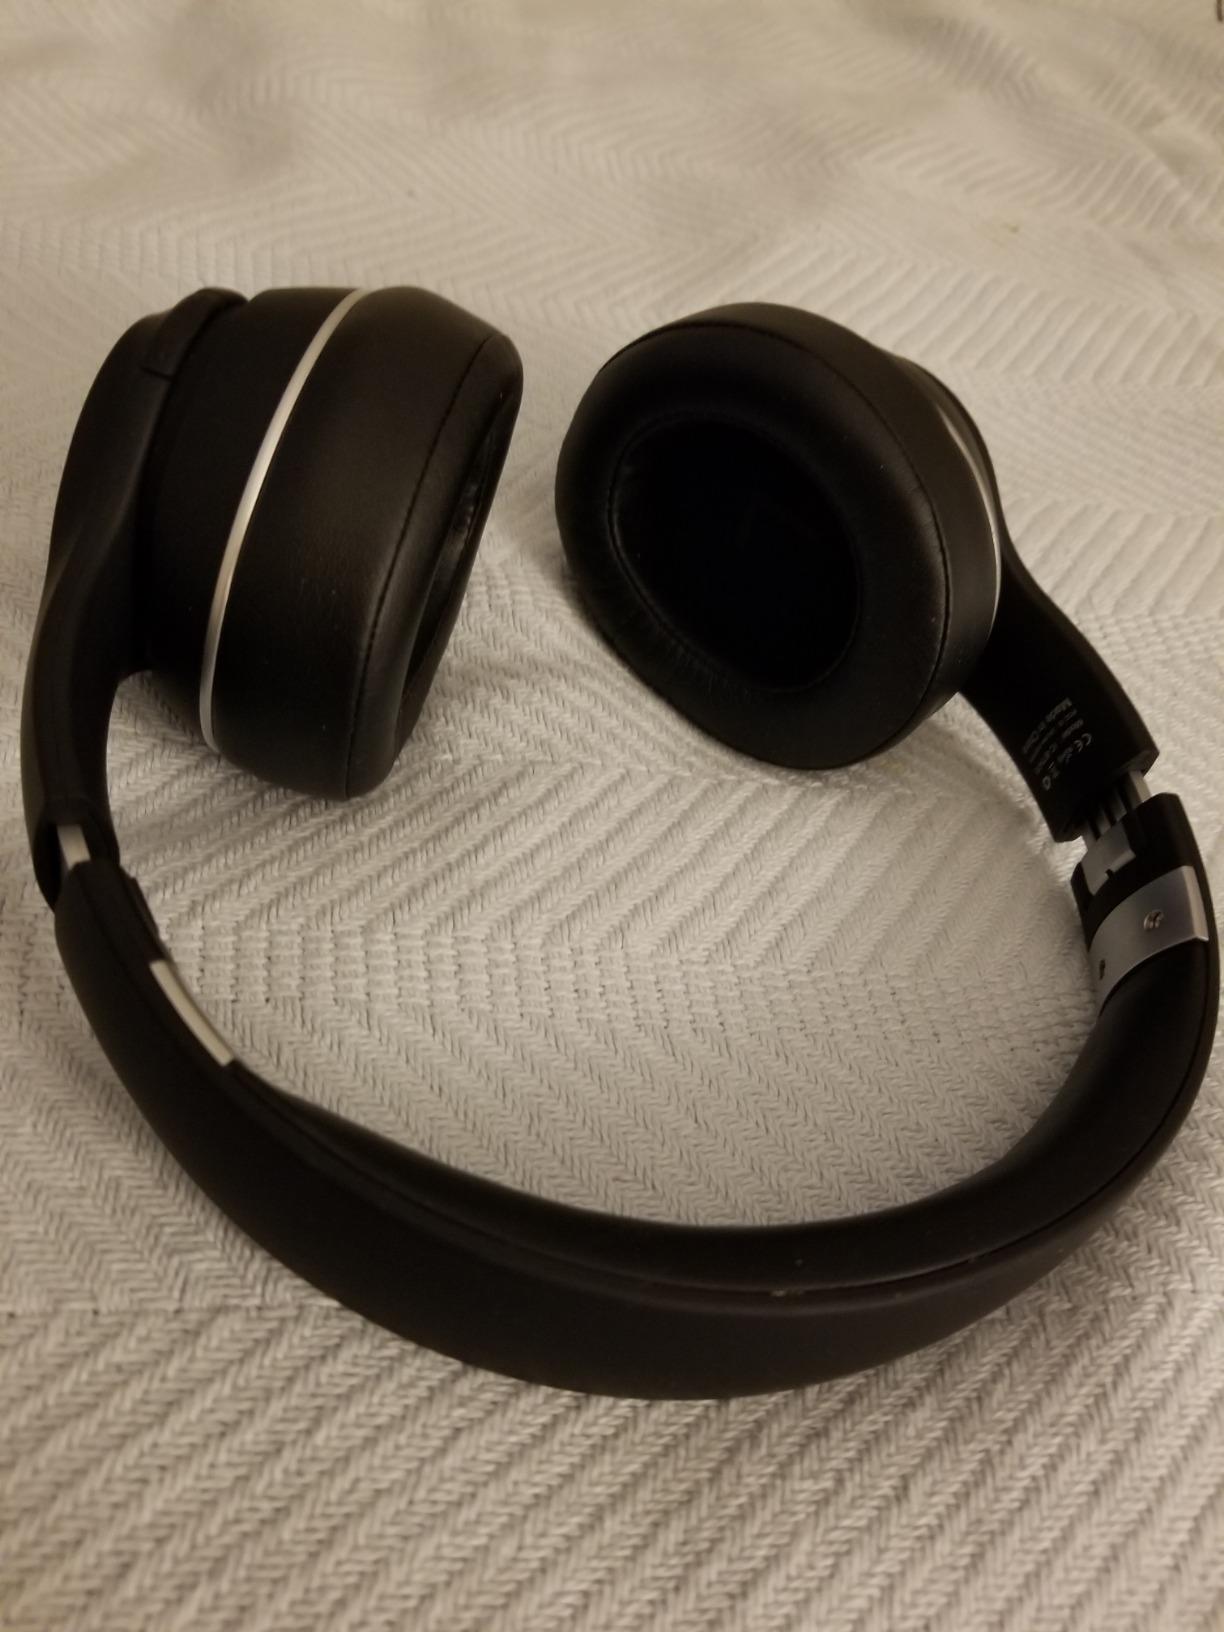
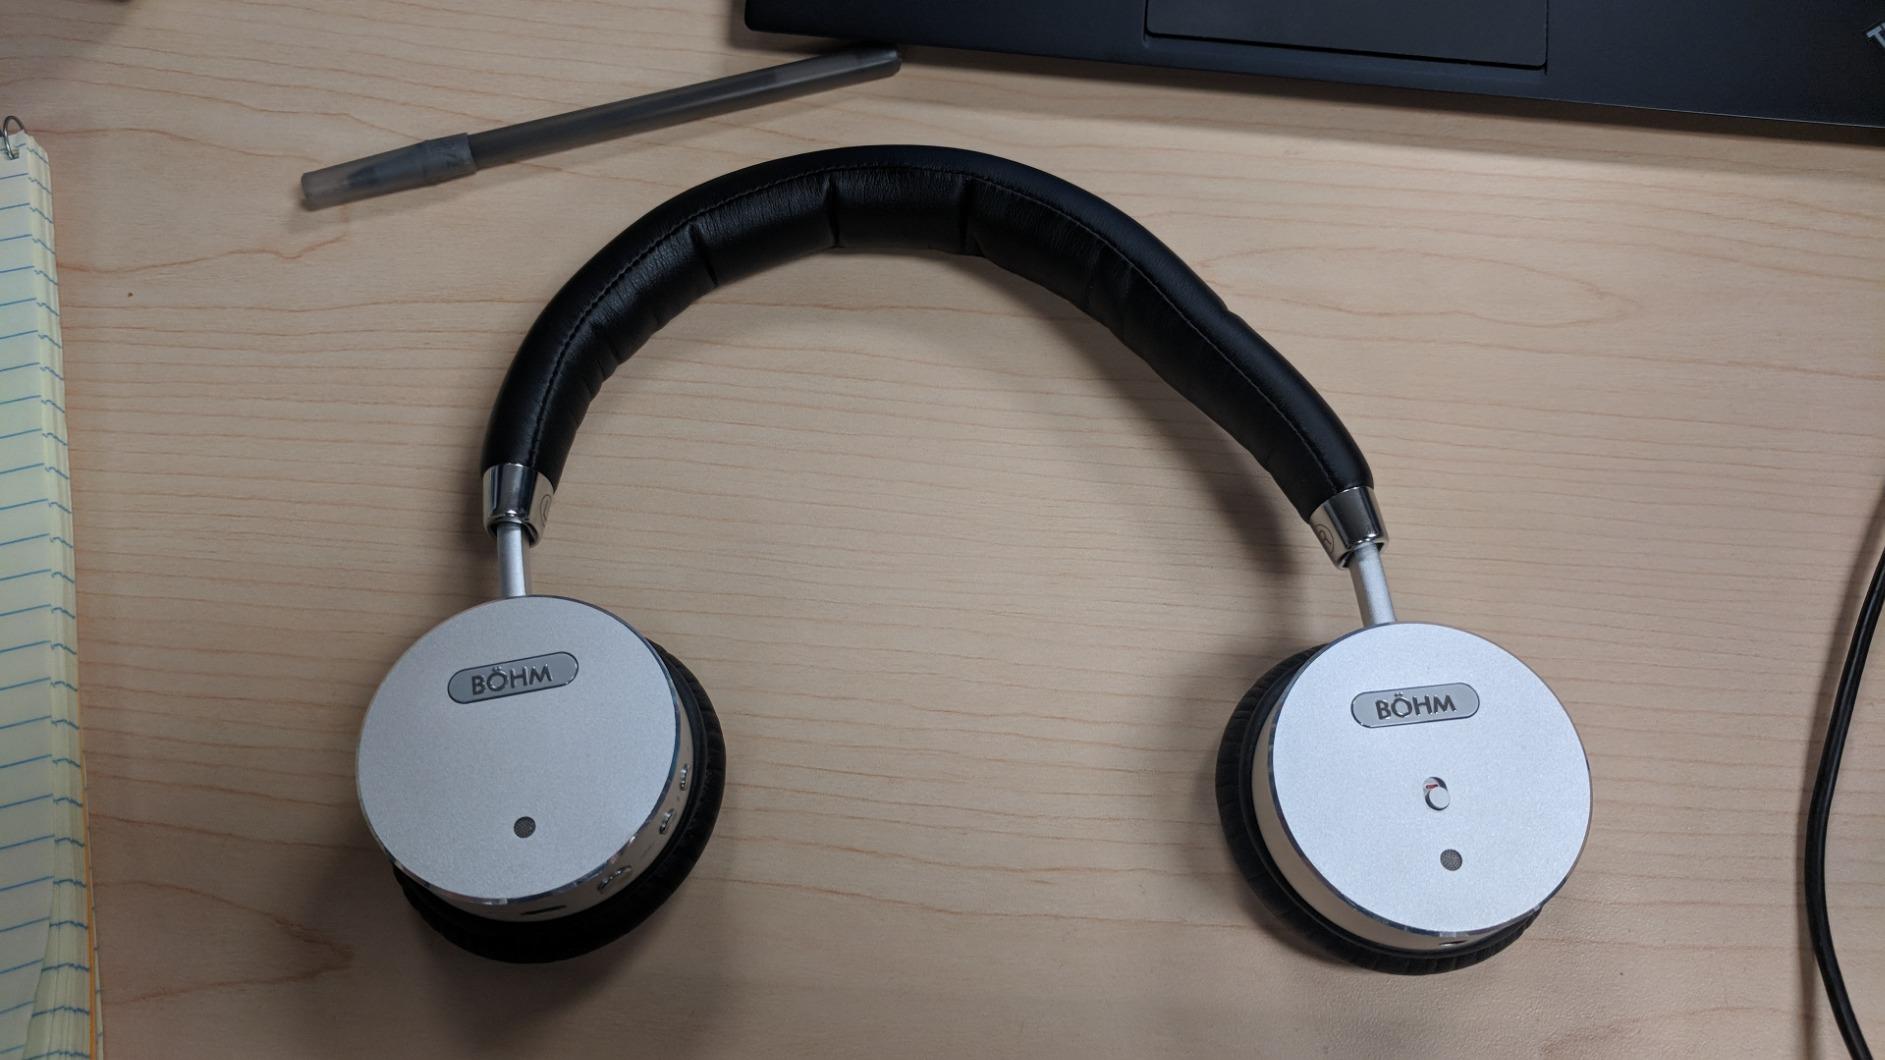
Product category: headphones
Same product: no